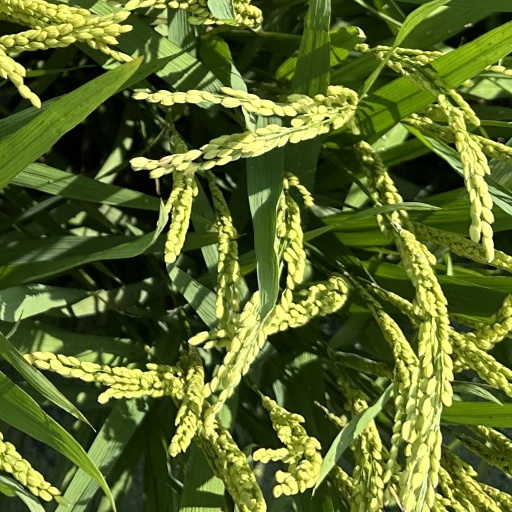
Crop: rice